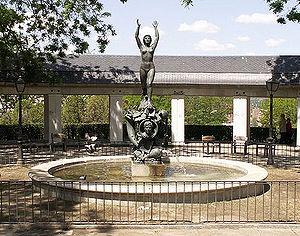
Ramón Gómez de la Serna Puig, né à Madrid le 3 juillet 1888, et mort à Buenos Aires le 13 janvier 1963, est un prolifique écrivain d'avant-garde espagnol, généralement rattaché à la Génération de 14 ou au Noucentisme, inventeur d'un genre littéraire poétique, la greguería.